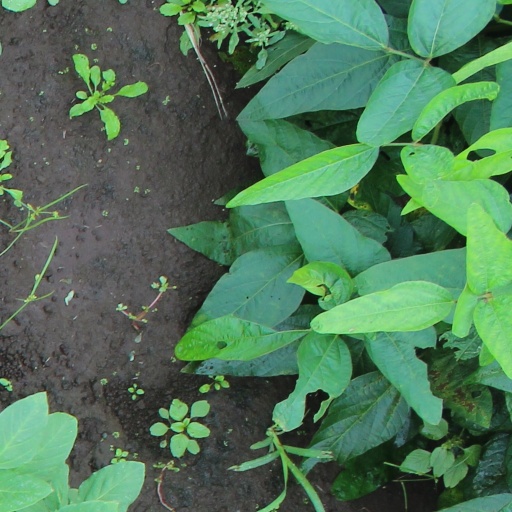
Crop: soybean